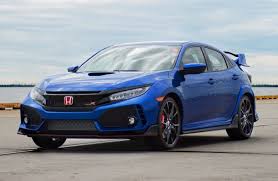
Vehicle type: Cars